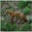
Label: fox